Neapolitan chord

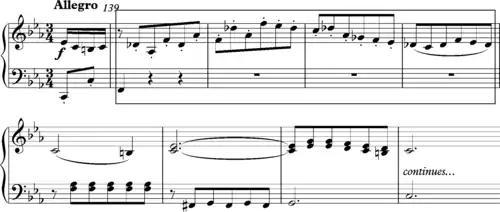
Haydn from C minor Sonata finale

In contrast to Purcell, the opening movement of "Summer" from Vivaldi’s "The Four Seasons", "a four-note descent transformed by Neapolitan-sixth harmony" enhances the sensation of weariness and languor under the hot sun (A in the key of G minor). As the sonnet accompanying the music puts it: